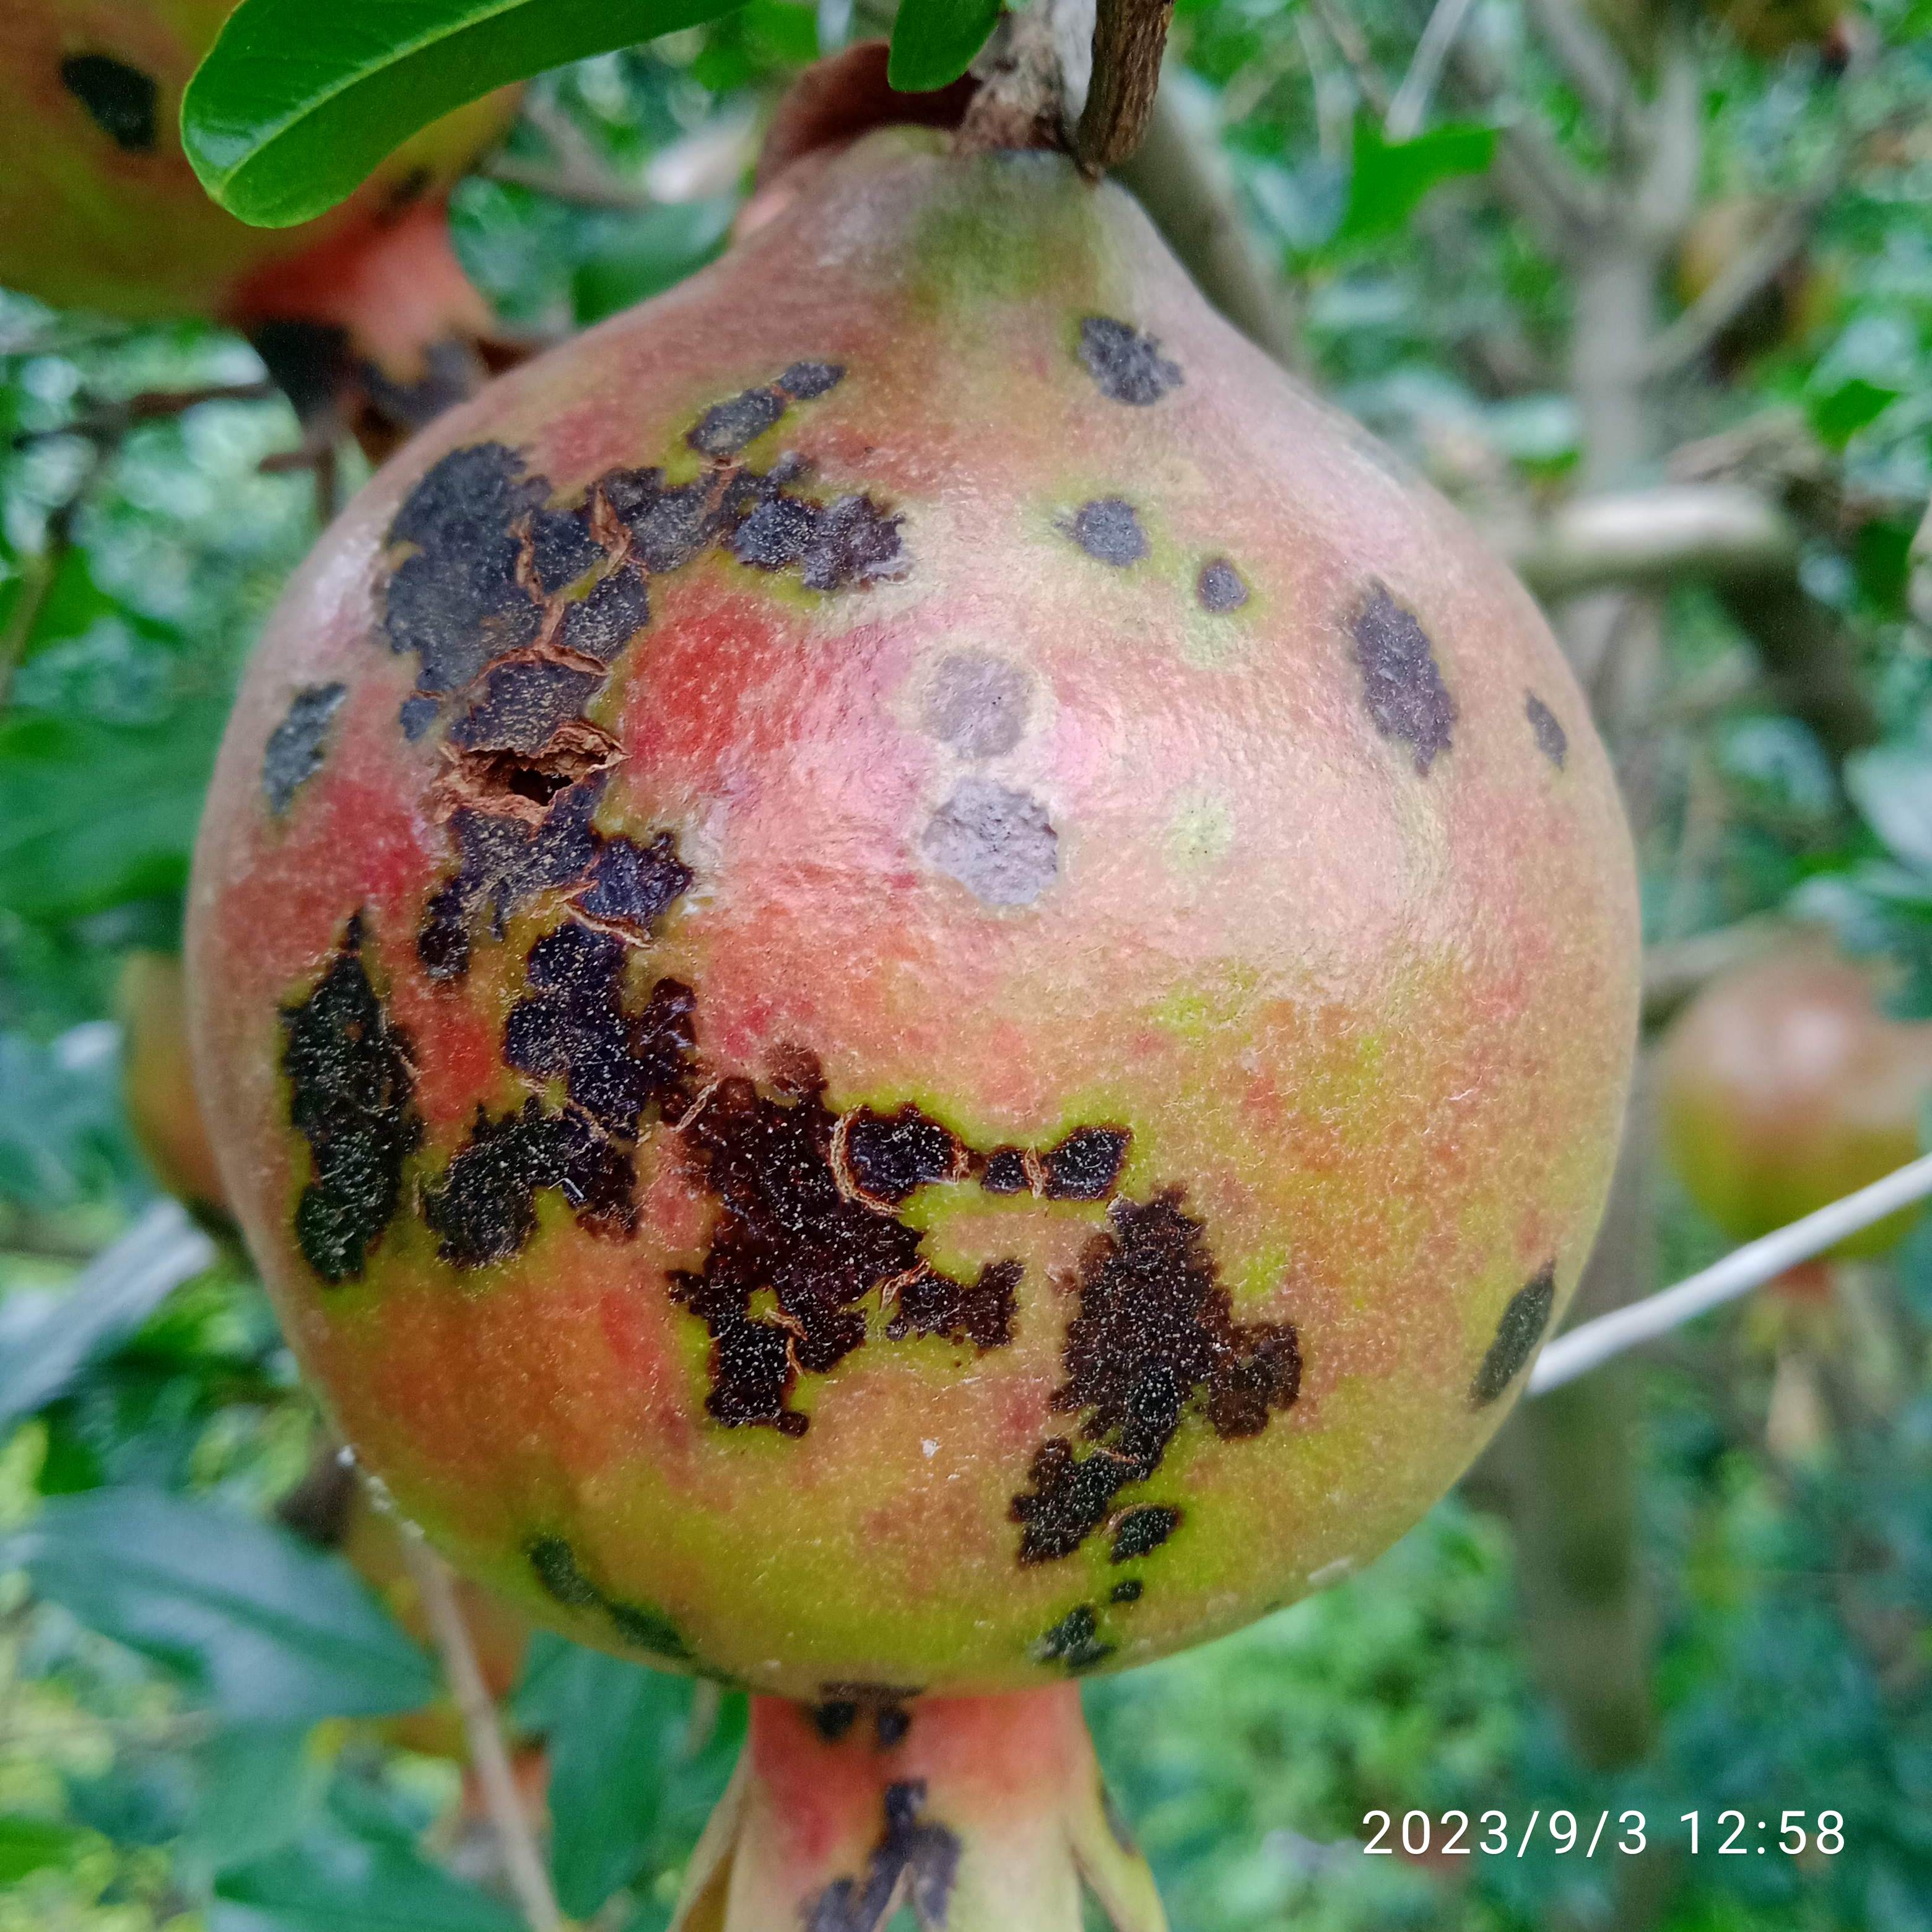
Label: Anthracnose